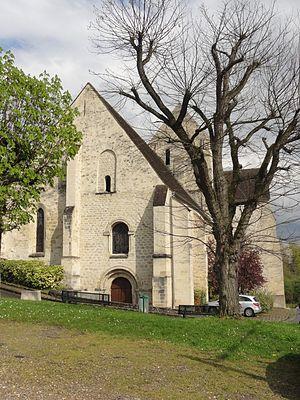
Église Saint-Pierre-aux-Liens de Vaux-sur-Seine - voir titre.
L'église Saint-Pierre-ès-Liens est une église catholique paroissiale située à Vaux-sur-Seine, dans les Yvelines, en France.